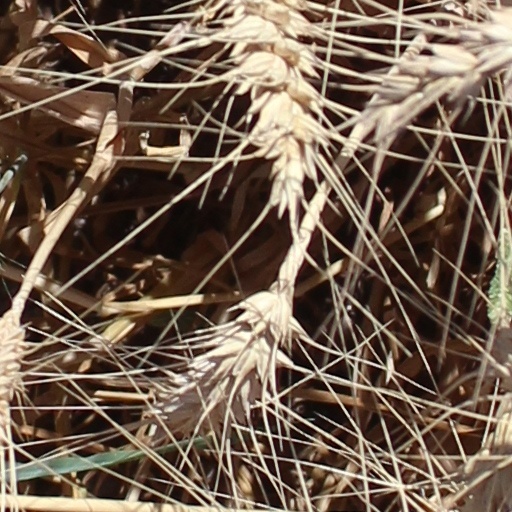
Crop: wheat